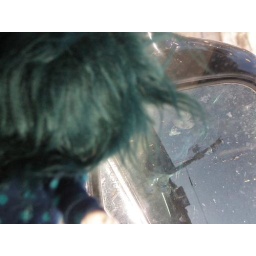
Nori sees her self in the dirty mirror